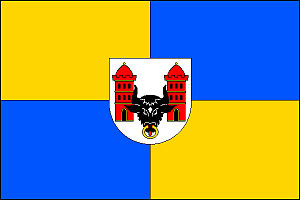
Přerov
Přerov er en by i det østlige Tjekkiet med et indbyggertal på ca 47.000. Byen ligger i regionen Olomouc.